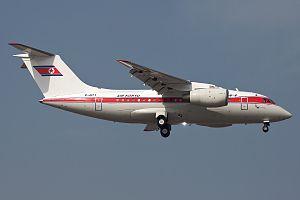
Air Koryo est la compagnie aérienne nationale de la Corée du Nord.